Tatekawa Danshi

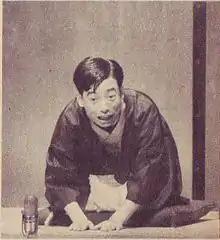
Tatekawa in 1959

Tatekawa was the presenter of the long running NTV variety show Shōten when it first aired in 1966, and host of the popular radio program "Danshi Tatekawa Kayo Battle" (談志・円鏡 歌謡合戦) with Tsukinoya Enkyō from 1969 through 1973. He would go on to host many other radio and television programs during his long career, and write more than a dozen books on Rakugo theory.